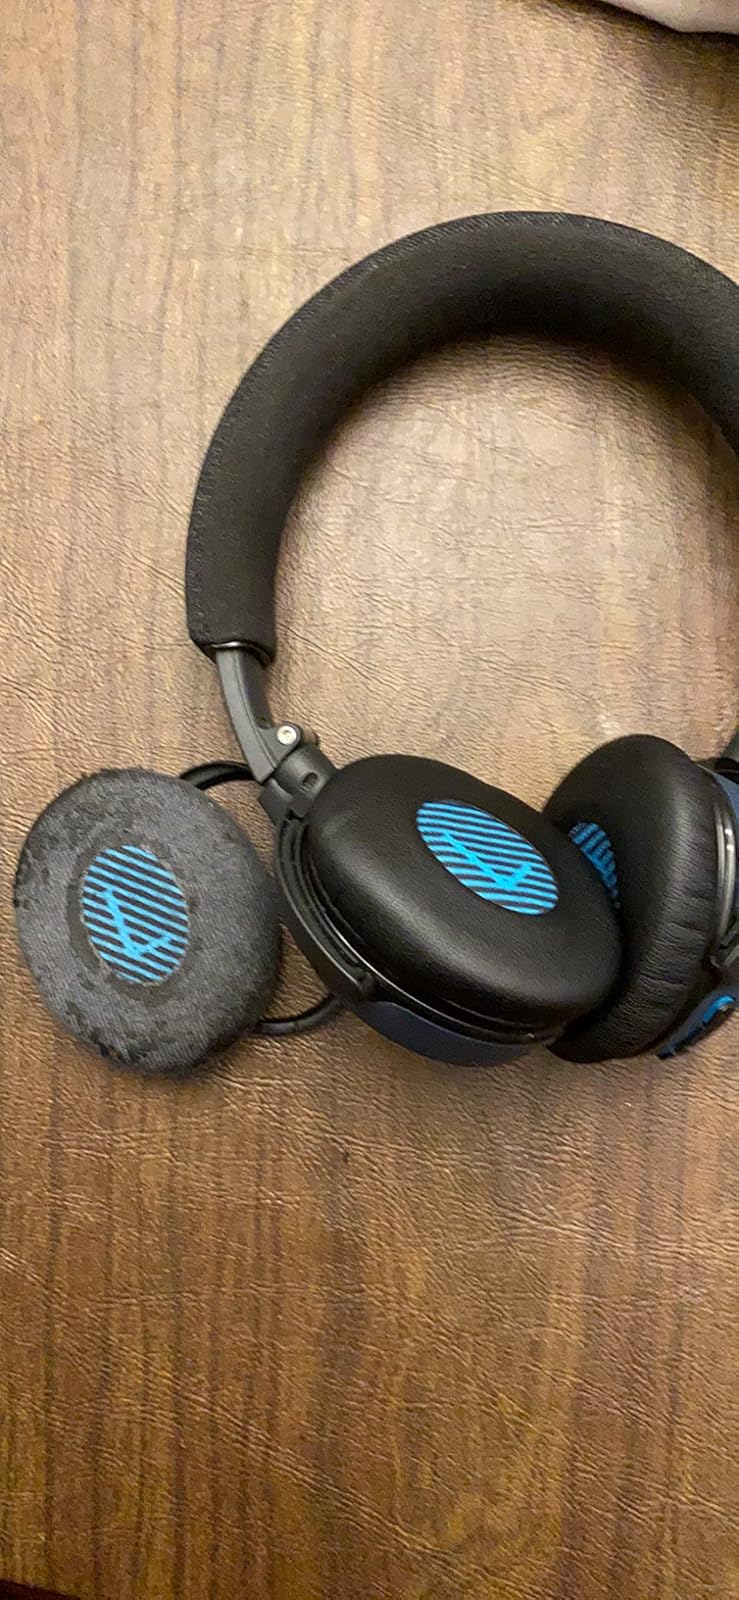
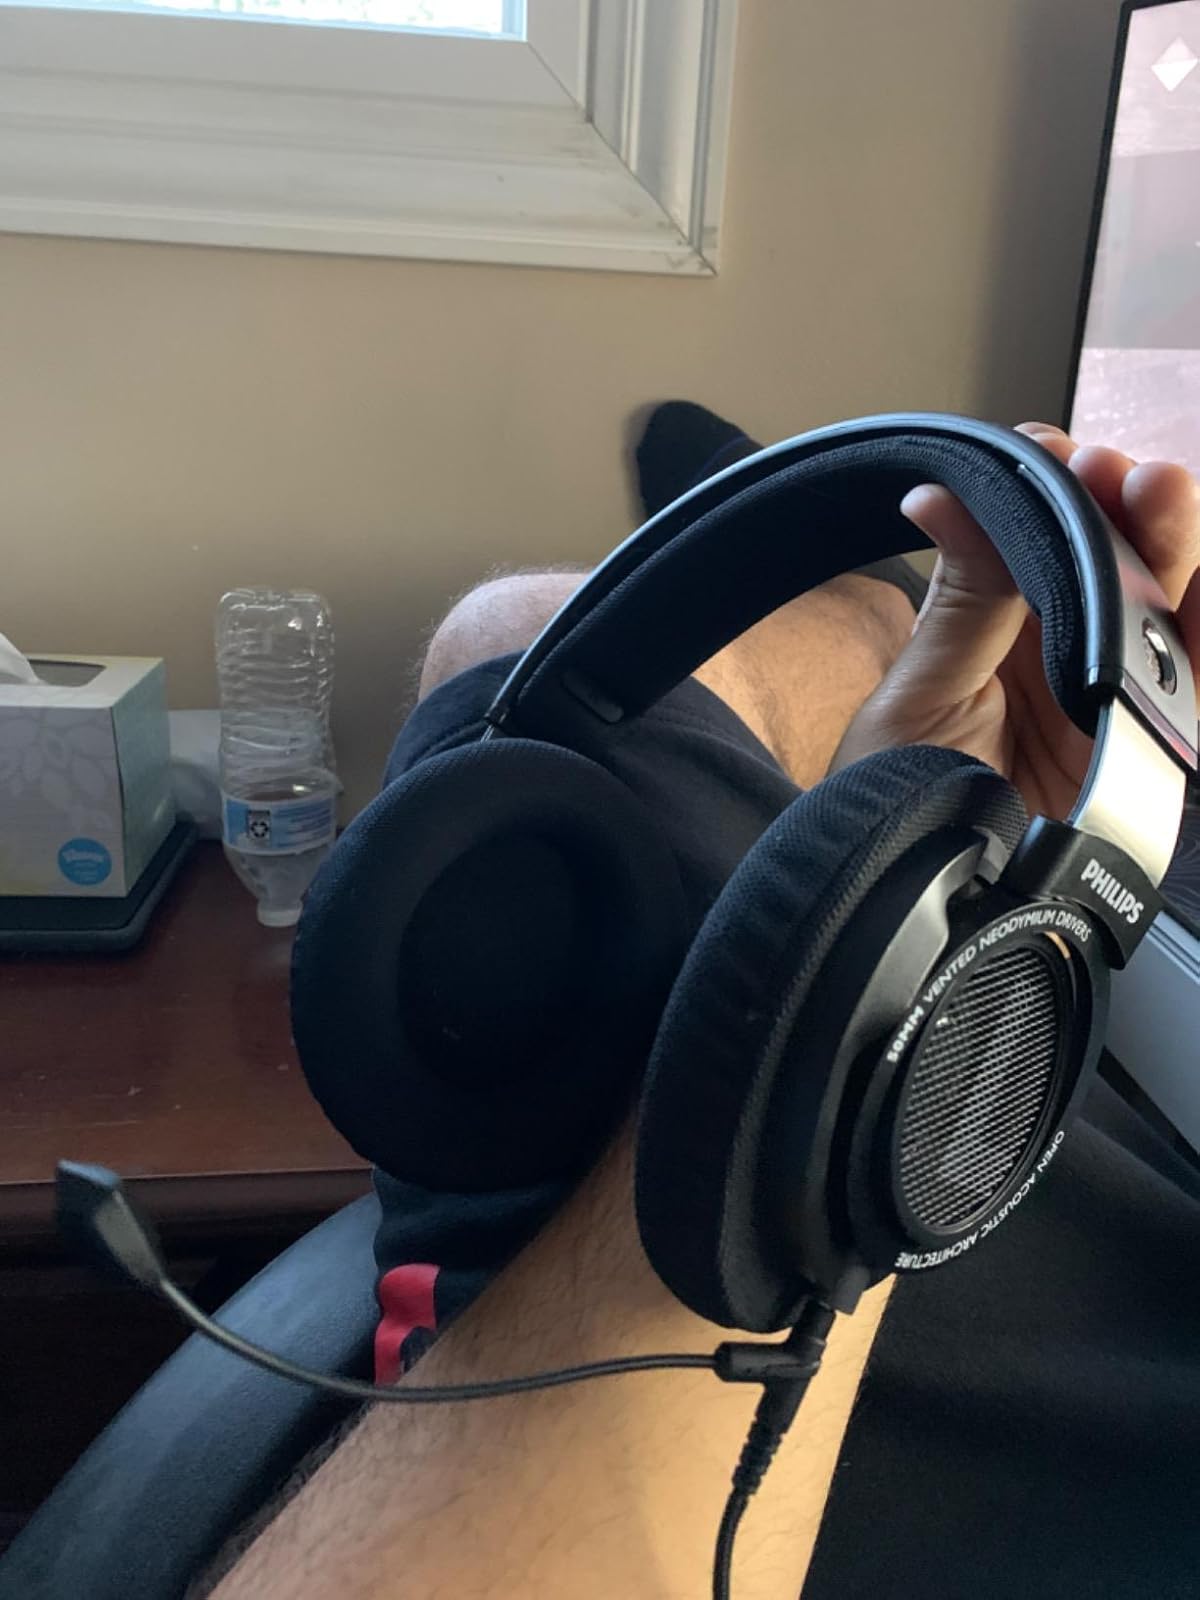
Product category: headphones
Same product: no